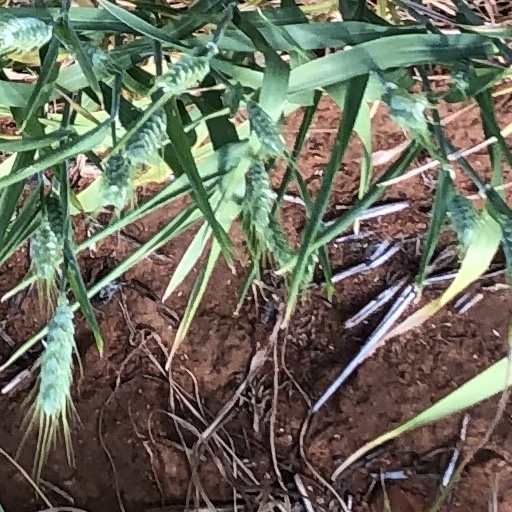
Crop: wheat